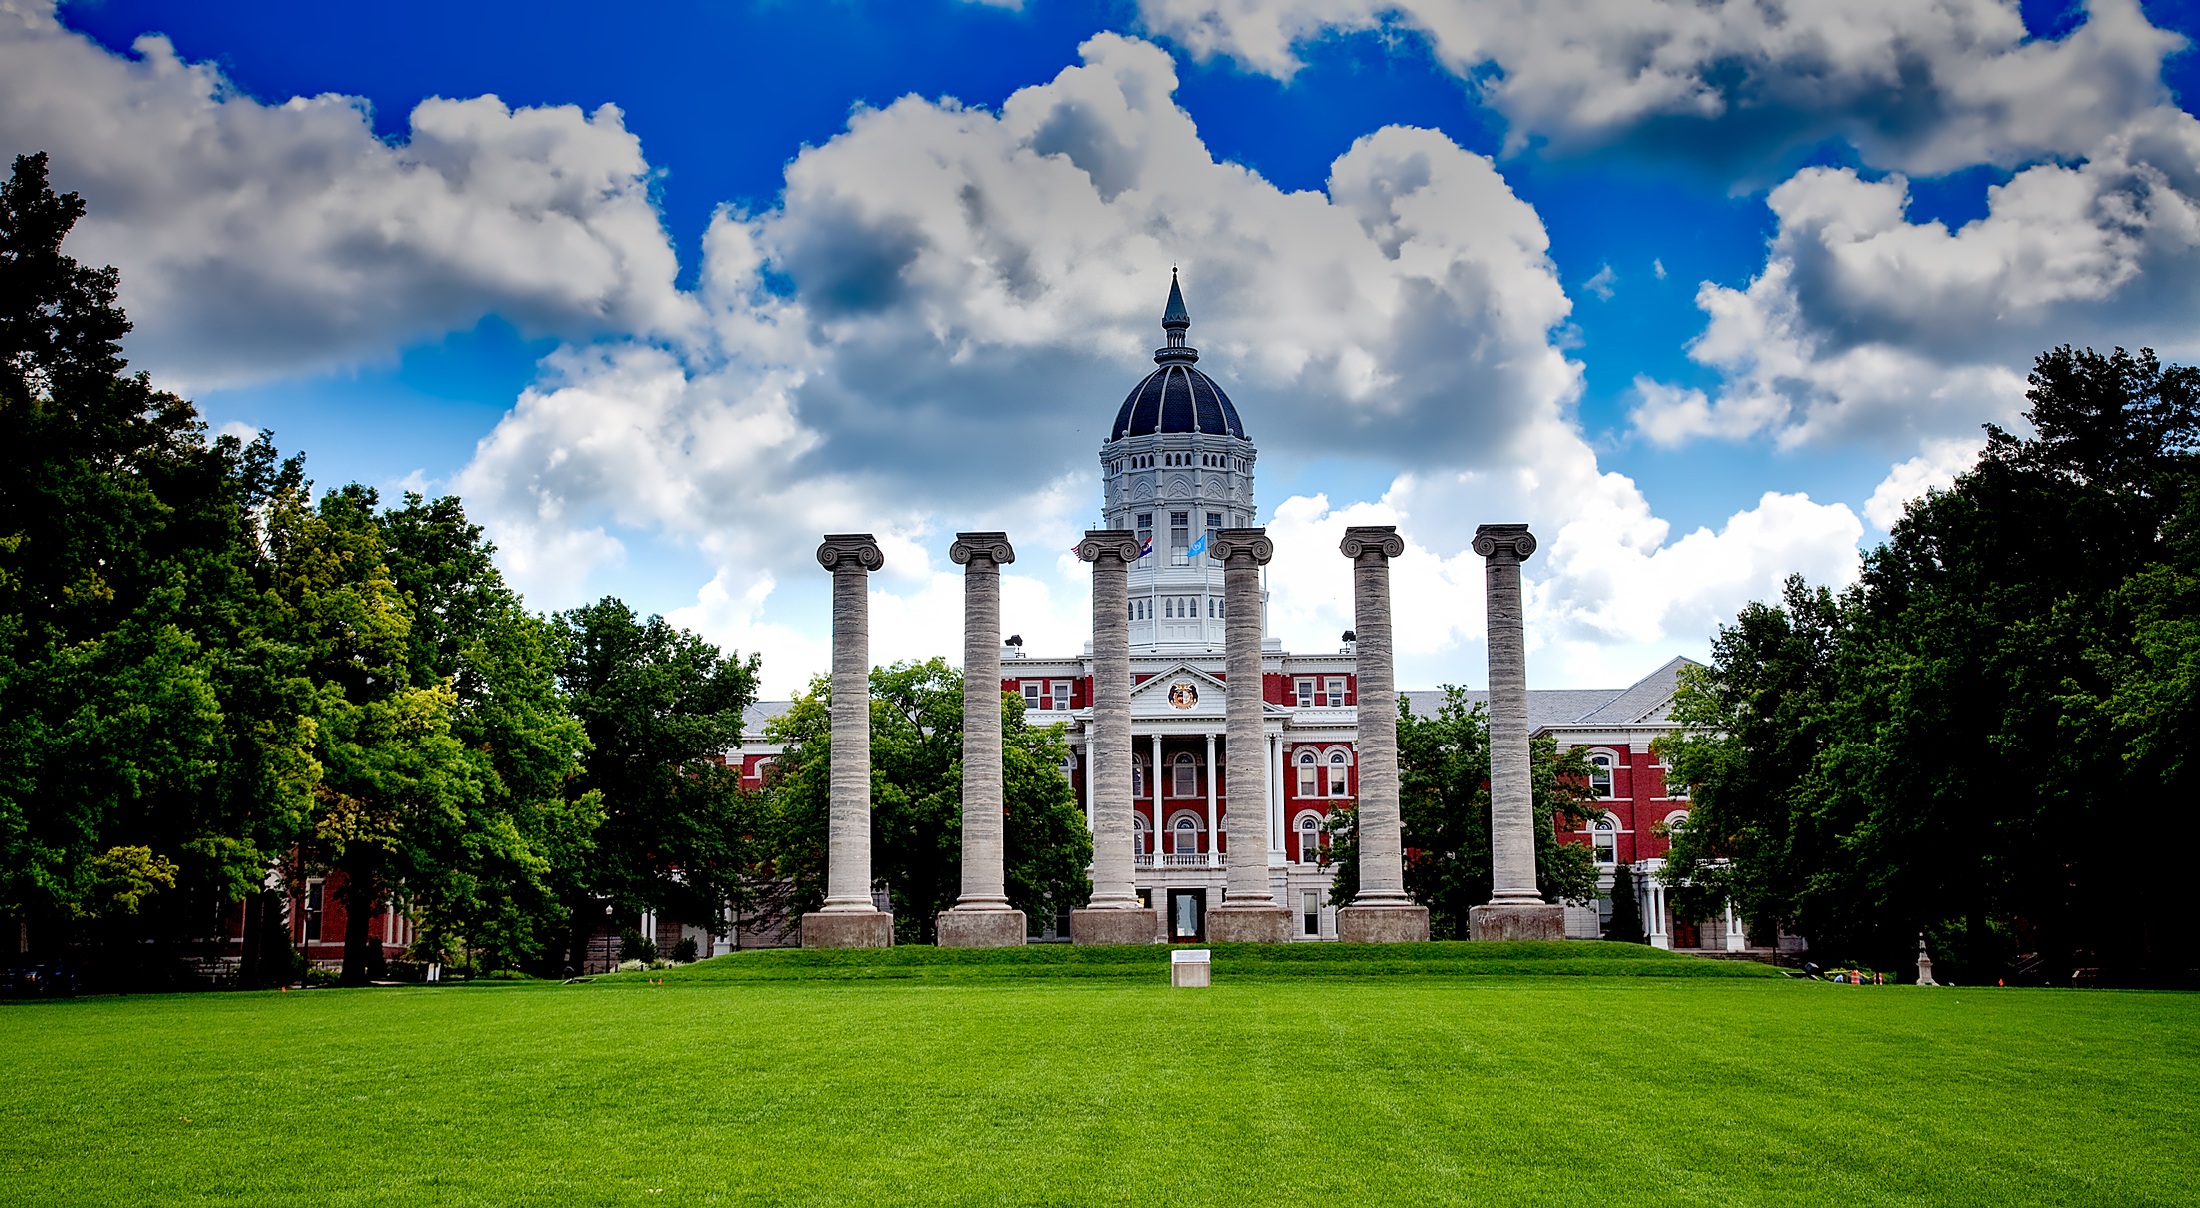
landscape, nature, grass, sky, lawn, building, chateau, panorama, park, landmark, historic, place of worship, education, outdoors, hdr, clouds, buildings, columns, vista, grounds, campus, estate, columbia, stately home, francis quadrangle, university of missouri